Stephen Van Rensselaer

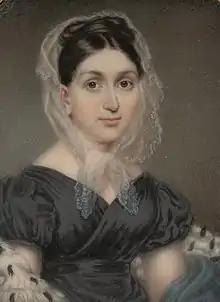
His second wife, Cornelia Paterson

After Schuyler's death in 1801, in 1802 Van Rensselaer married Cornelia Bell Paterson, the daughter of William Paterson. Together, they had: